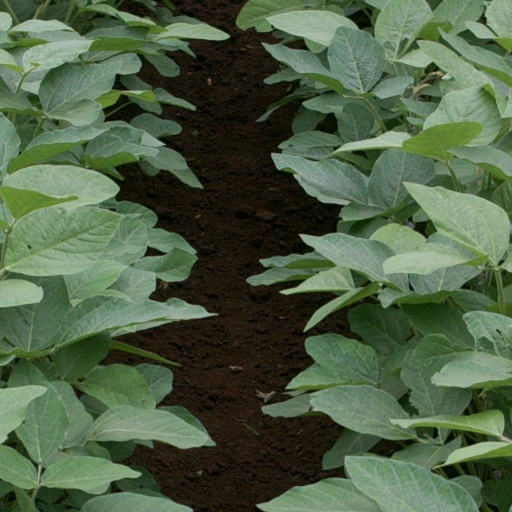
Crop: soybean